Kalpavriksha

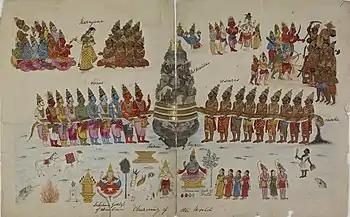
Depiction of a tree– beside the God of Water (bottom centre)– possibly kalpavriksha, that emerged during the Samudra Manthana. Also depicted is Parijata, beside Lakshmi.

Kalpavriksha (Kalpavṛkṣa) is a wish-fulfilling divine tree in religions like Hinduism, Jainism, and Buddhism. In Buddhism, another term, "ratnavṛkṣa" (jeweled tree)"," is also common"." Its earliest descriptions are mentioned in Sanskrit literature. It is also a popular theme in Jain cosmology and Buddhism.